Black Unity and Freedom Party

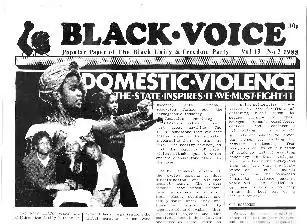
"Black Voice" Vol. 19, No.3, published 1988

Throughout its 30-year history, the BUFP published its journal "Black Voice". This was printed in the form of a tabloid newspaper with pictures and articles documenting British and international political developments from a party perspective. In 1995 they changed the paper to A4 format.